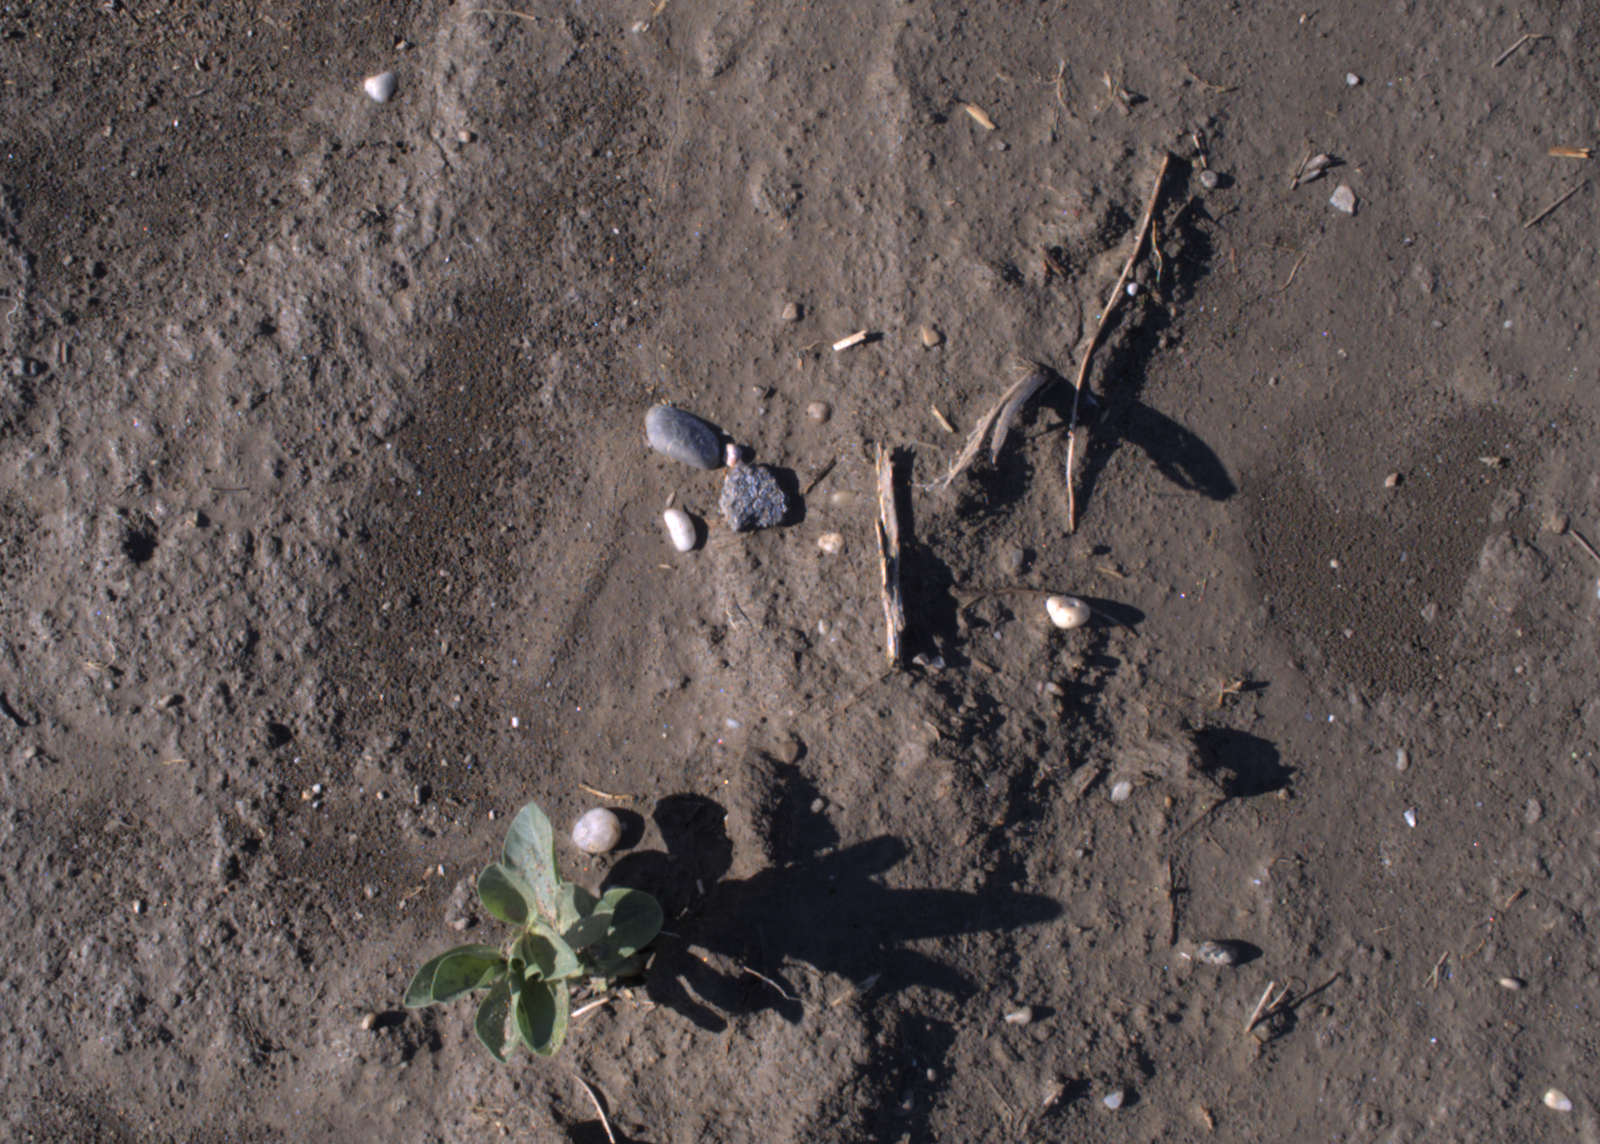
Capture date: 02.09.2020 09:33:12
Weather: sunny
Wind: medium
Seeding date: 21.07.2020
Plant canopy height (mm): 910